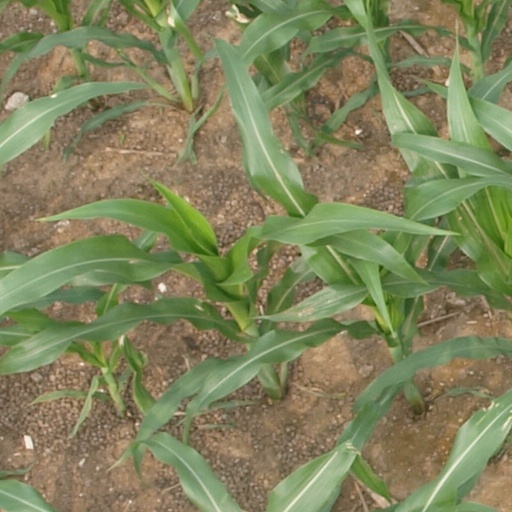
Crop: maize; corn